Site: brandenburg
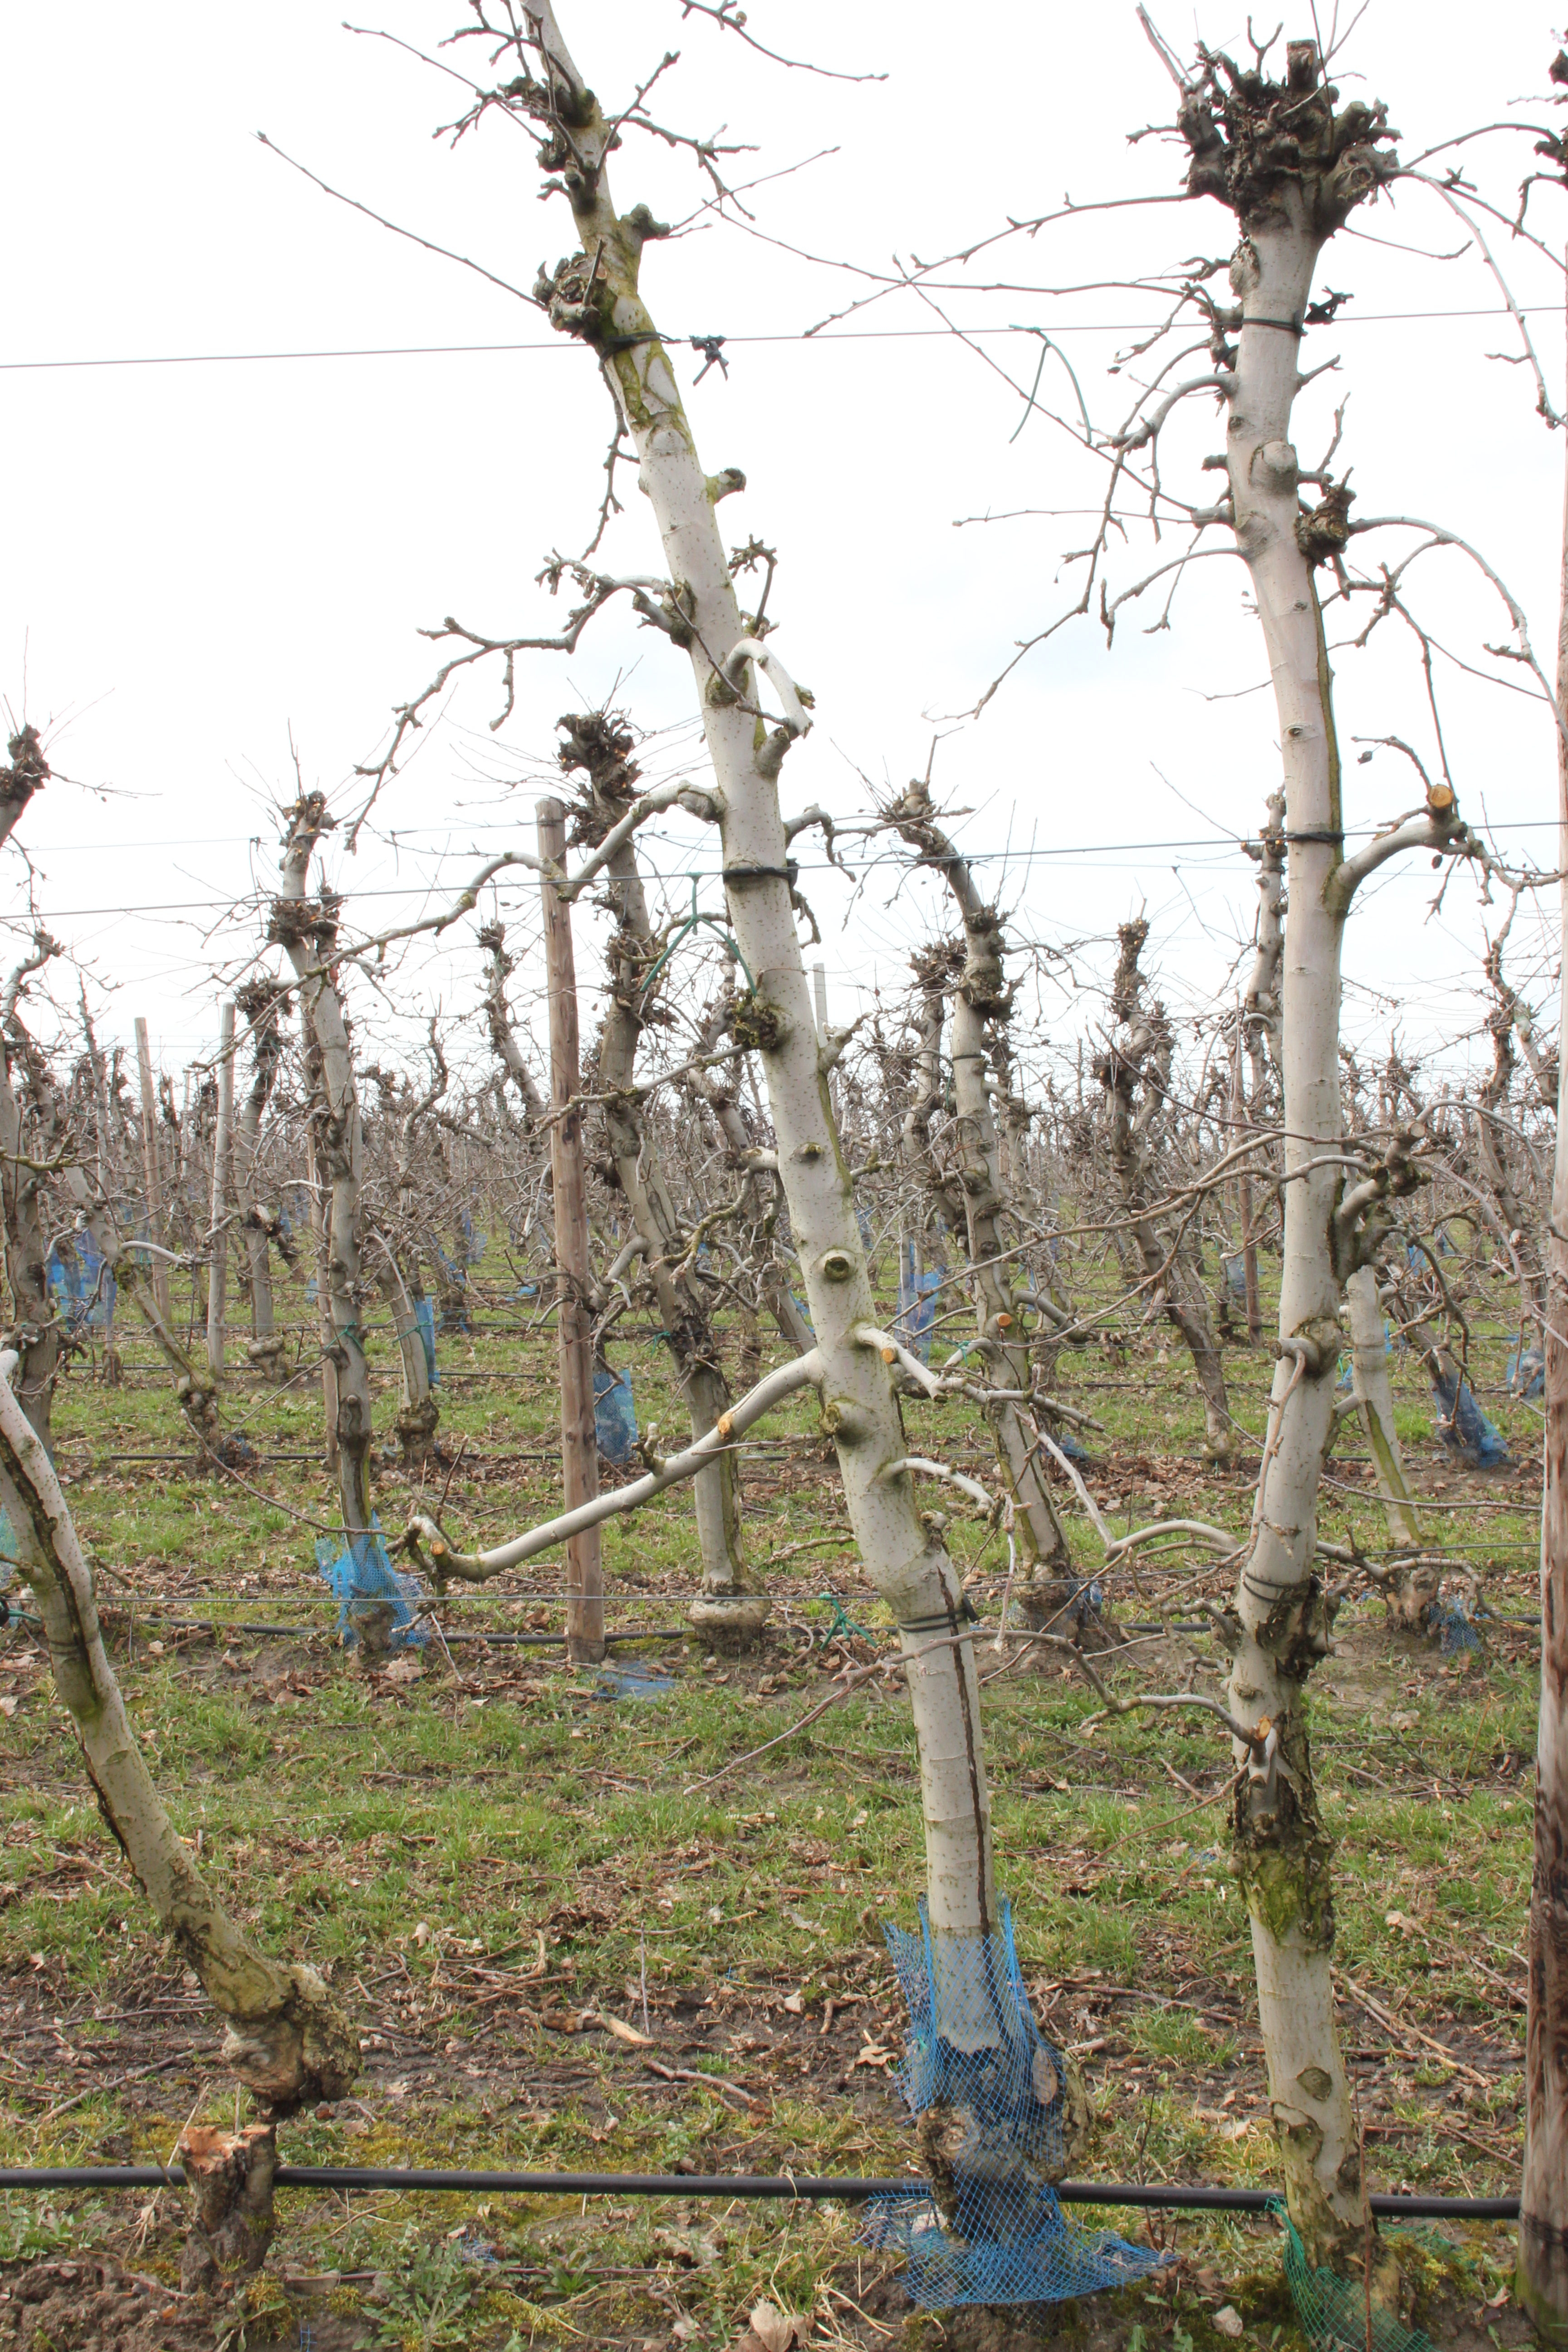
Growth stage (BBCH 01): Bud development